Elliot Cowdin

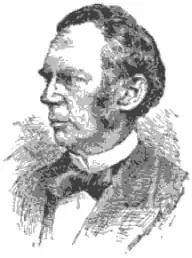

Elliot Christopher Cowdin I (August 8, 1819 - April 12, 1880) was an American businessman and politician. He served one term in the New York State Assembly in 1877, representing the 11th district.